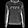
Label: Pullover